Plasmodium cynomolgi

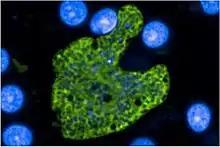
Immunofluorescence image of "P. cynomolgi" infecting macaque liver cells. The parasite is shown in green. Large blue ovals are macaque cell nuclei. Blue dots surrounded by green are parasite nuclei. The image is approximately 100 micrometers across.

"Plasmodium cynomolgi" closely resembles the human parasite "P. vivax" throughout its life cycle. Similar to "P. vivax", "P. cynomolgi" infection changes the red blood cell membrane structure, causing surface perturbations that appear as pink dots (called Schüffner's dots) when stained with Giemsa.